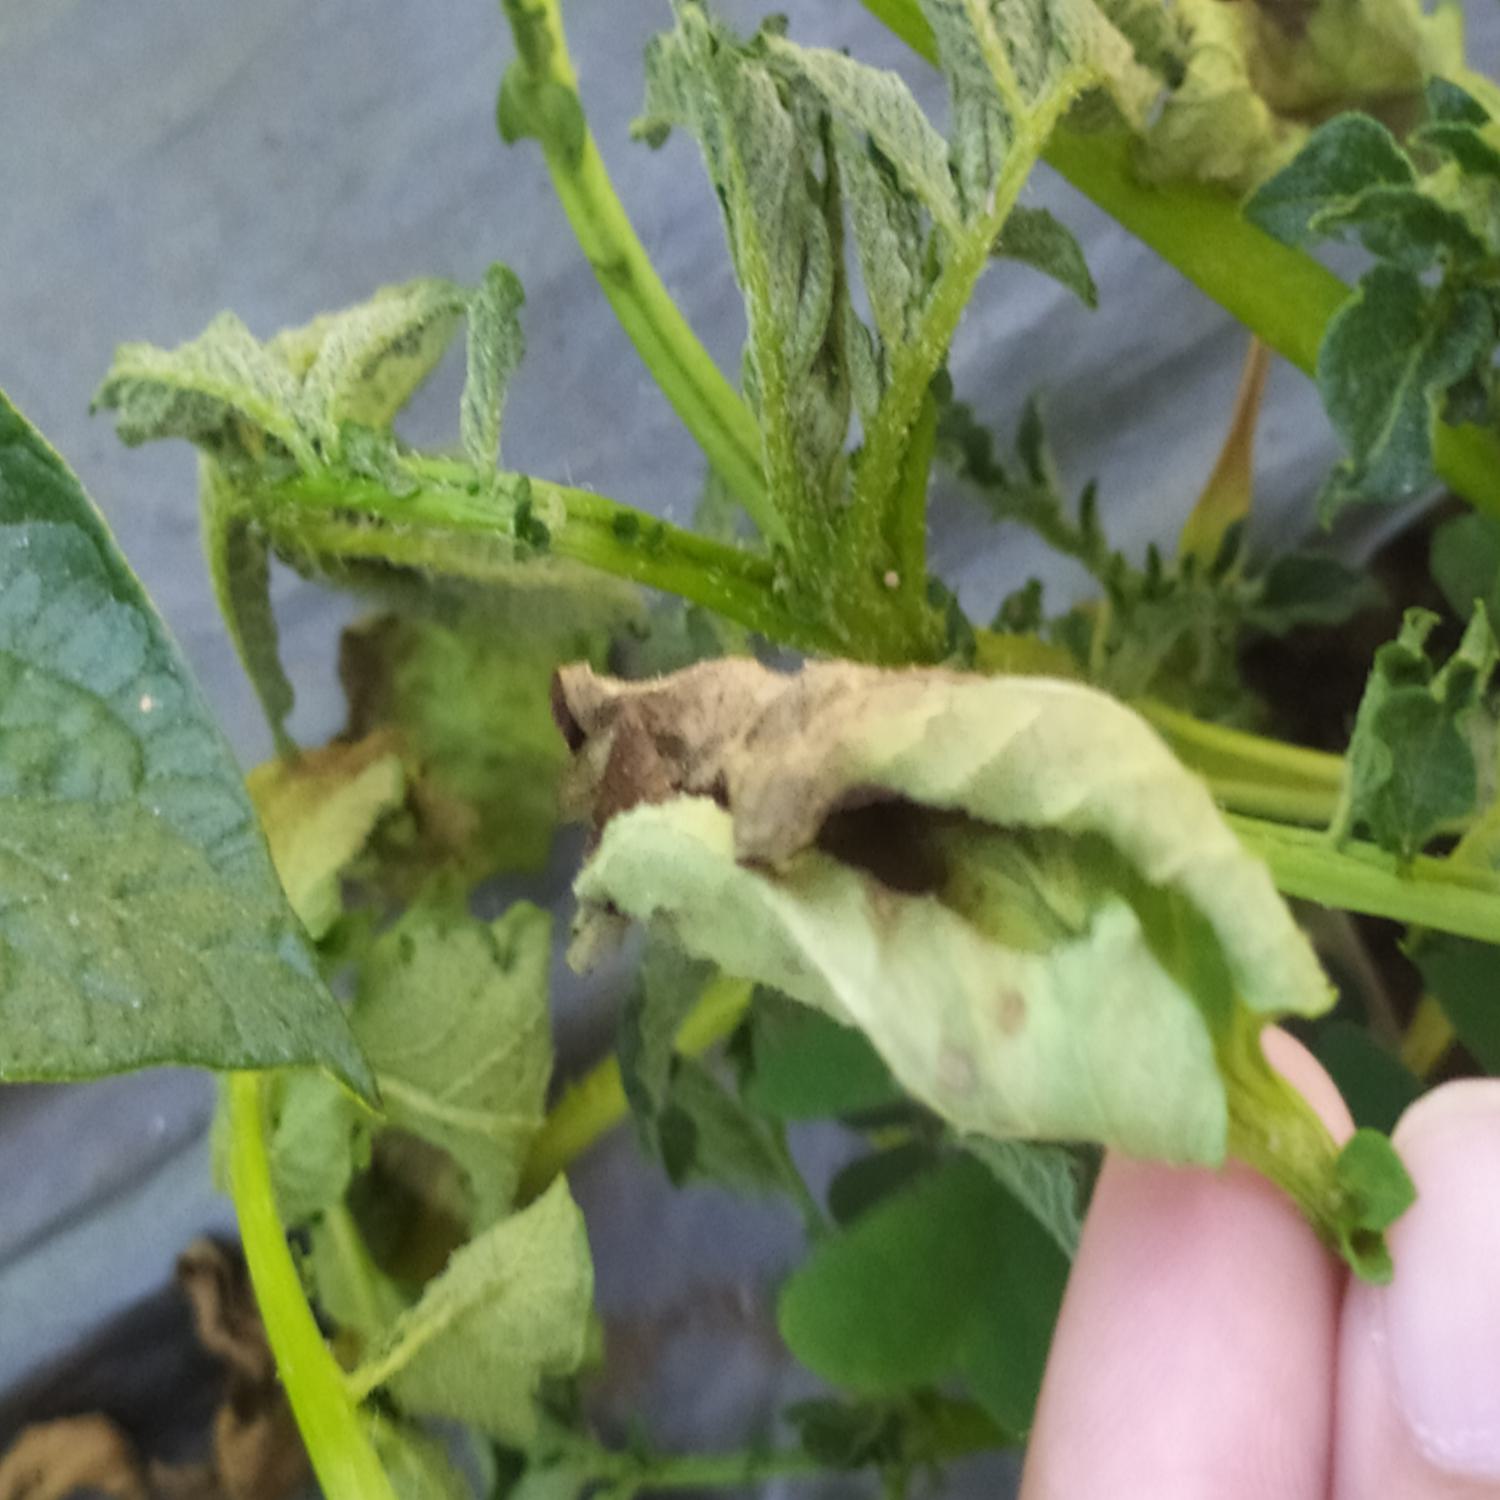
Etiqueta: Pudricion_Parda